List of oil fields

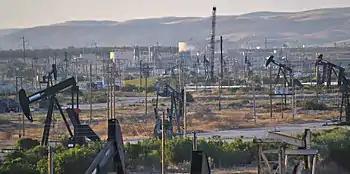
An oil field in California

This list of oil fields includes some major oil fields of the past and present.